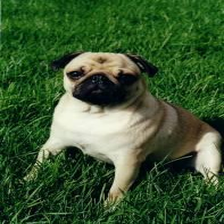
Species: dog
Breed: pug